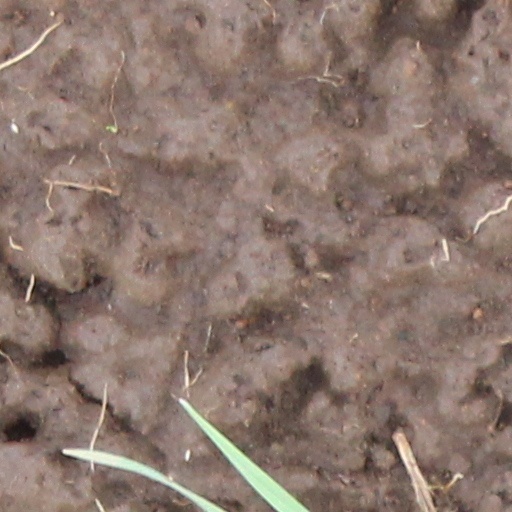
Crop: wheat